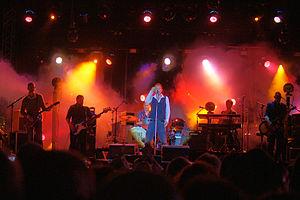
Züri West est un groupe suisse de musique originaire de Berne, fondé en 1984 par Kuno Lauener, Markus Fehlmann, Peter Schmid et Sam Mumenthaler. Les chansons sont pour la plupart composées en suisse allemand.